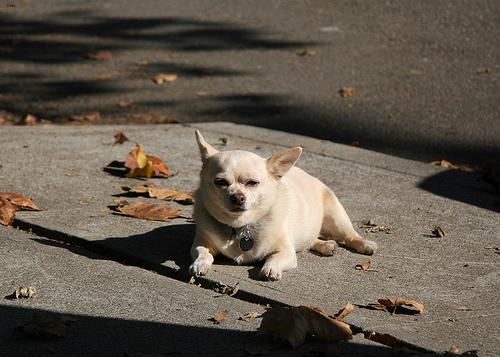
Breed: chihuahua